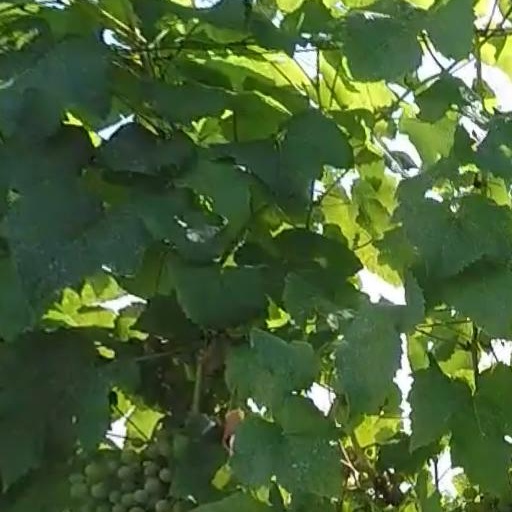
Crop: grape